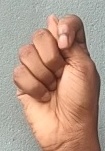
ASL sign: T